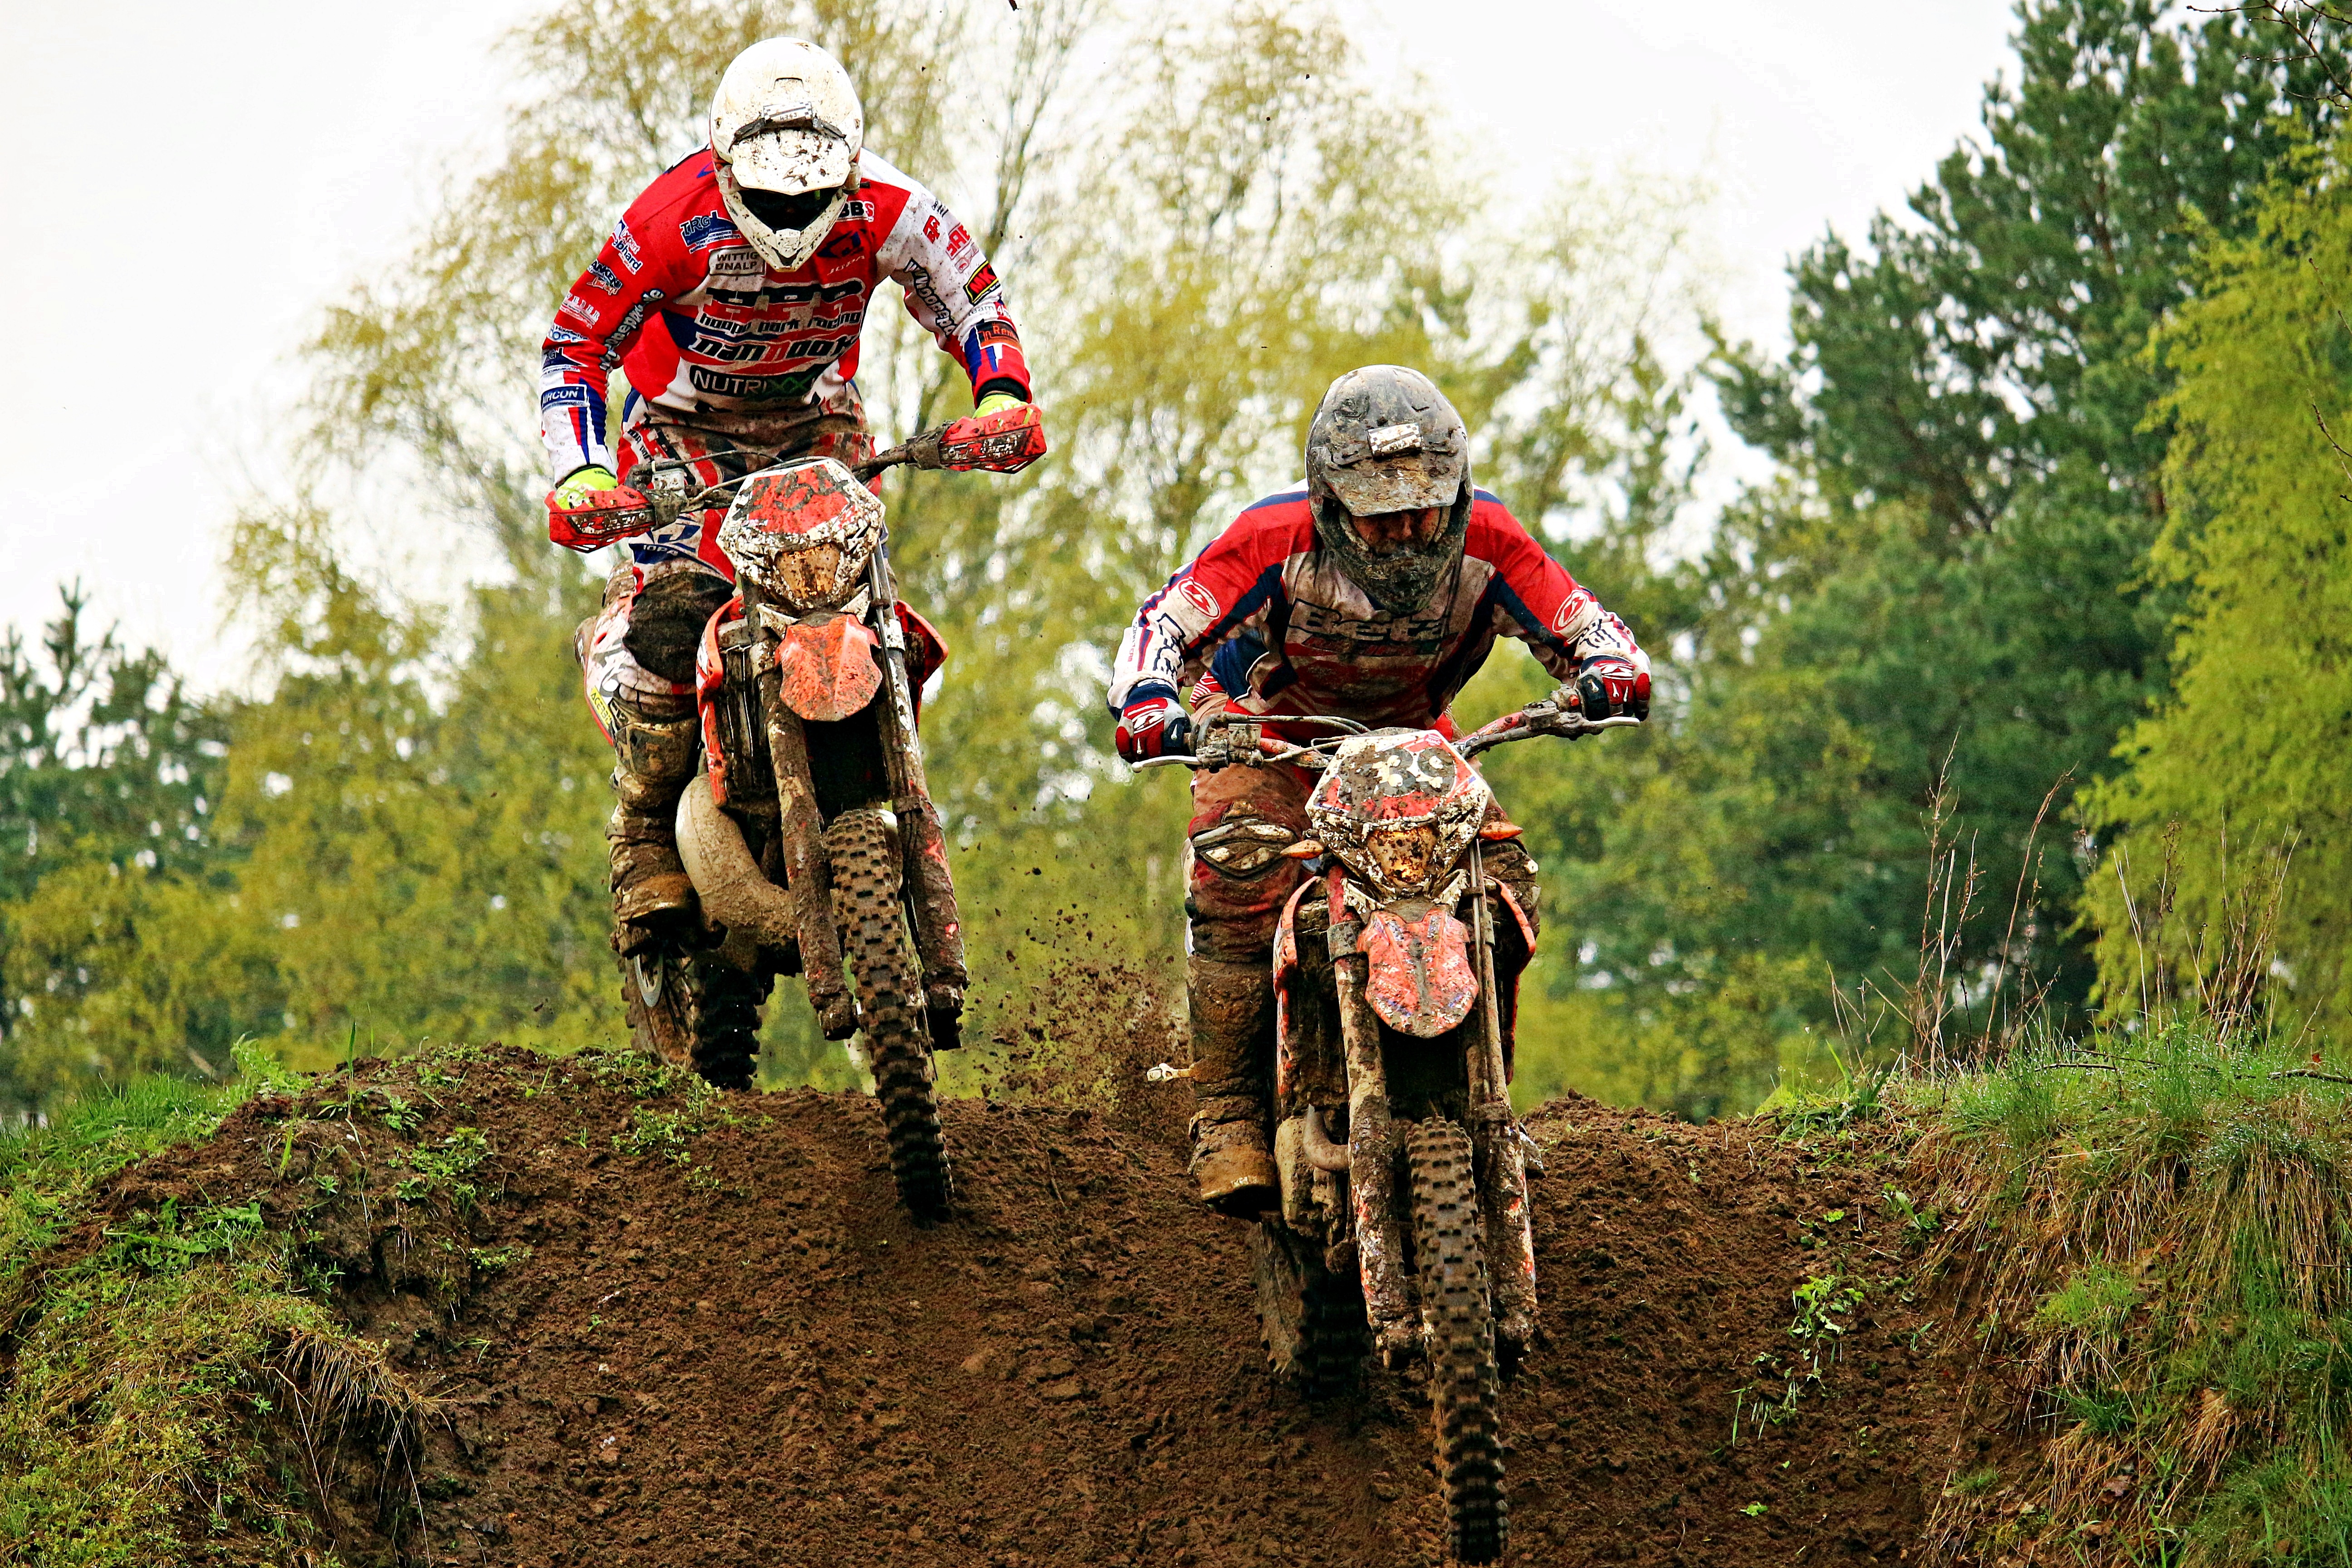
bicycle, vehicle, motorcycle, motocross, soil, cross, extreme sport, dirtbike, mountain bike, race, sports, racing, motorsport, freeride, enduro, mountain biking, motocross ride, motorcycle sport, motorcycling, motorcycle racing, cycle sport, downhill mountain biking, endurocross, mountain bike racing